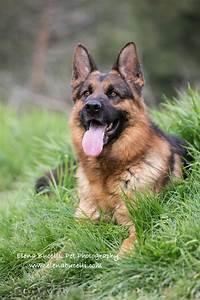
dog